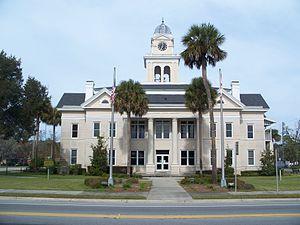
La ville de Mayo est le siège du comté de Lafayette, situé en Floride, aux États-Unis.